J. B. Williams Park

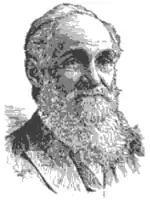
James Baker Williams (1818–1907)

James Baker Williams, born in 1818 in Lebanon, Connecticut, operated a soap factory at his general store in Manchester, Connecticut. In 1842 he moved his business to Glastonbury owning much land, including a mill on Williams Street and the land where the park is currently located. By the turn of the 20th century, JB Williams Soap Company was known worldwide for its shaving soap.